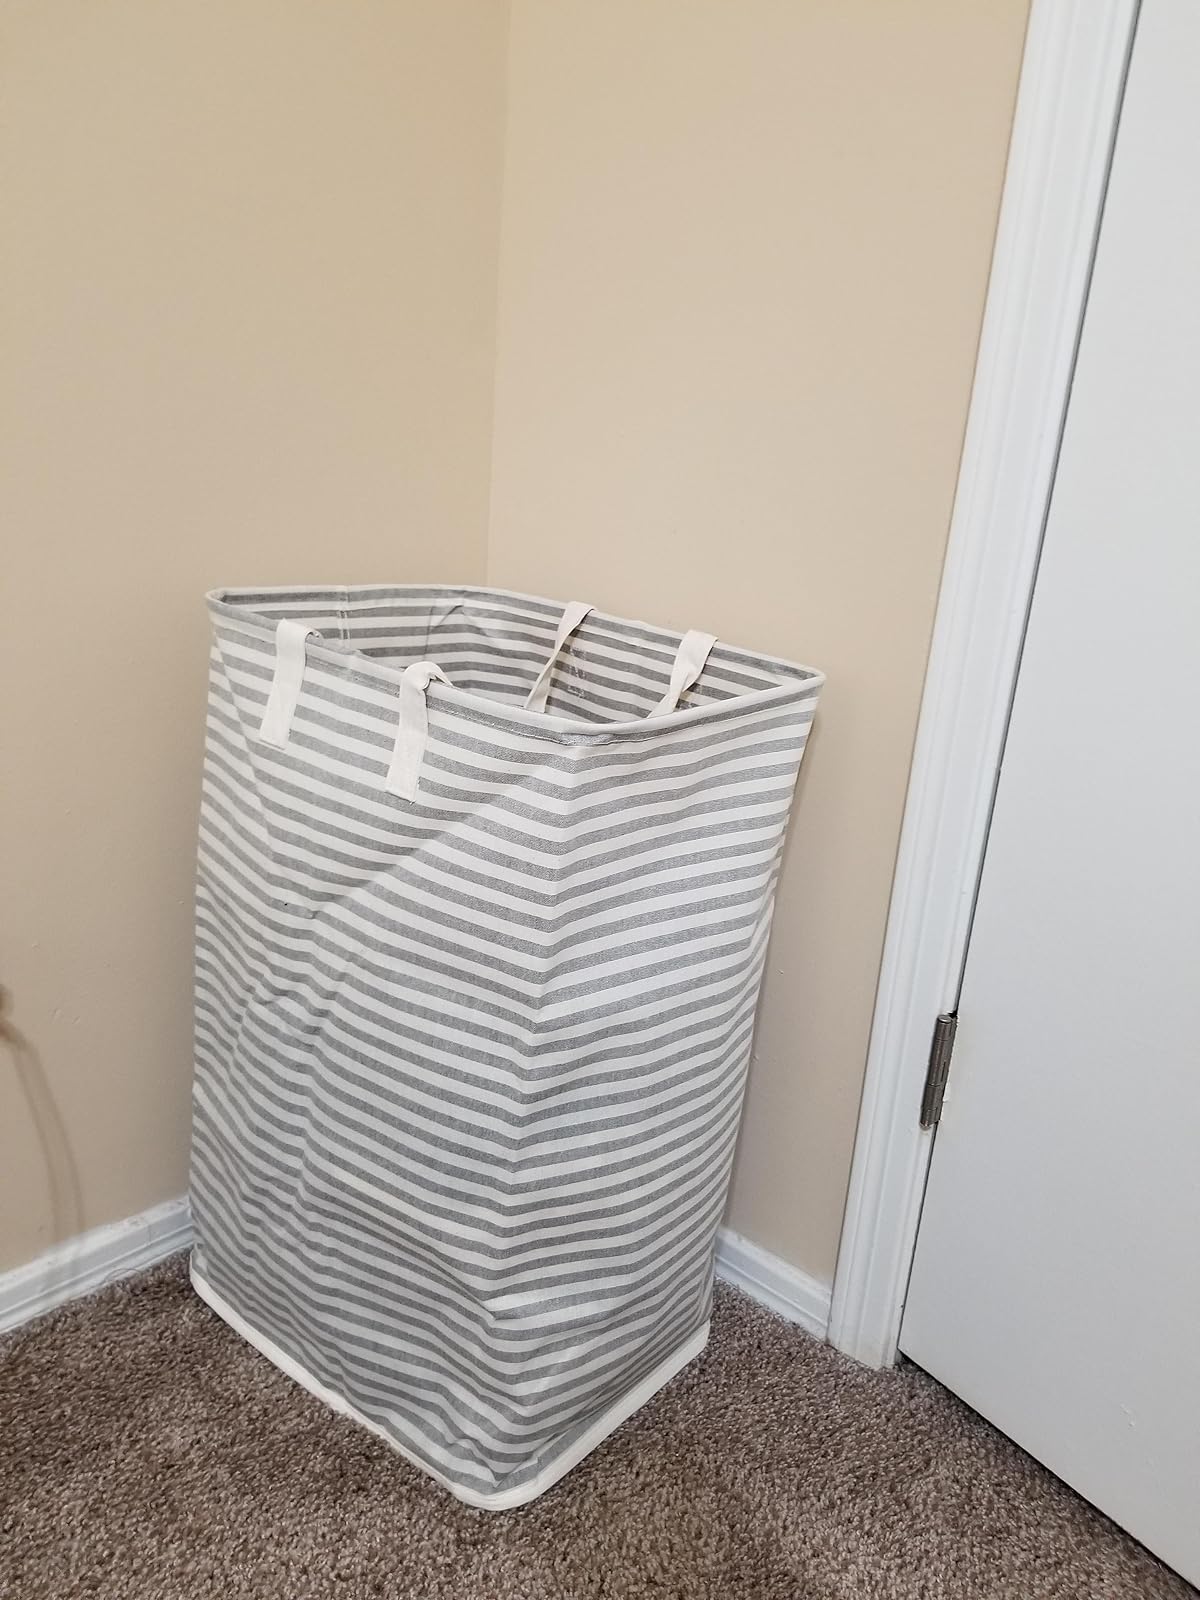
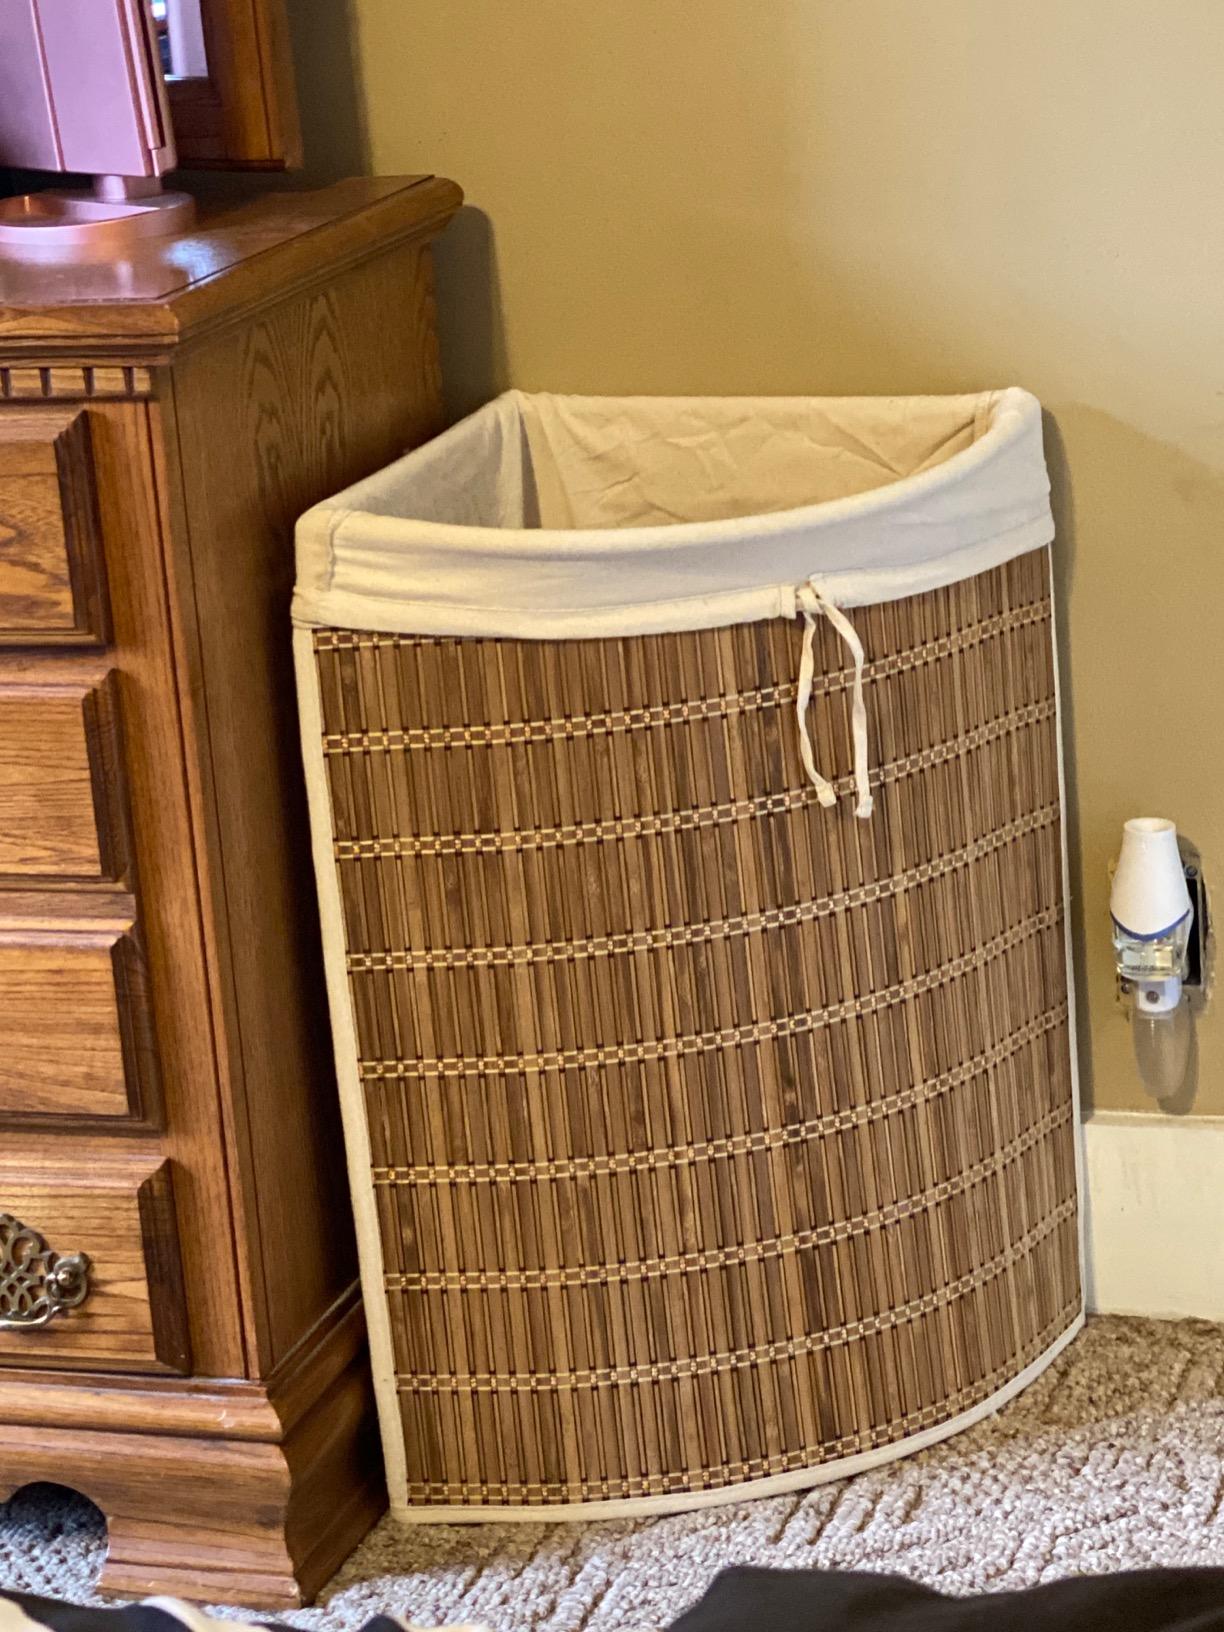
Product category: items_hamper
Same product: no